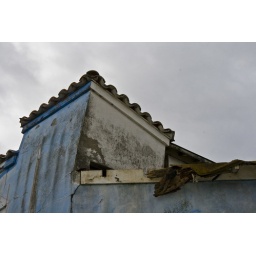
Very slanted roof of the run down building in Alviso, CA.